Huddersfield

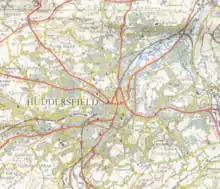
Map of Huddersfield from 1954

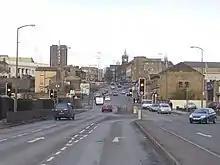
Chapel Hill

St Peter's Church (Huddersfield Parish Church) replaced a church of the 11th century and is adjacent to the town centre, on Byram Street near the Pack Horse Centre. The church was built in 1838. Holy Trinity Church, just outside the town centre was built between 1816 and 1819.